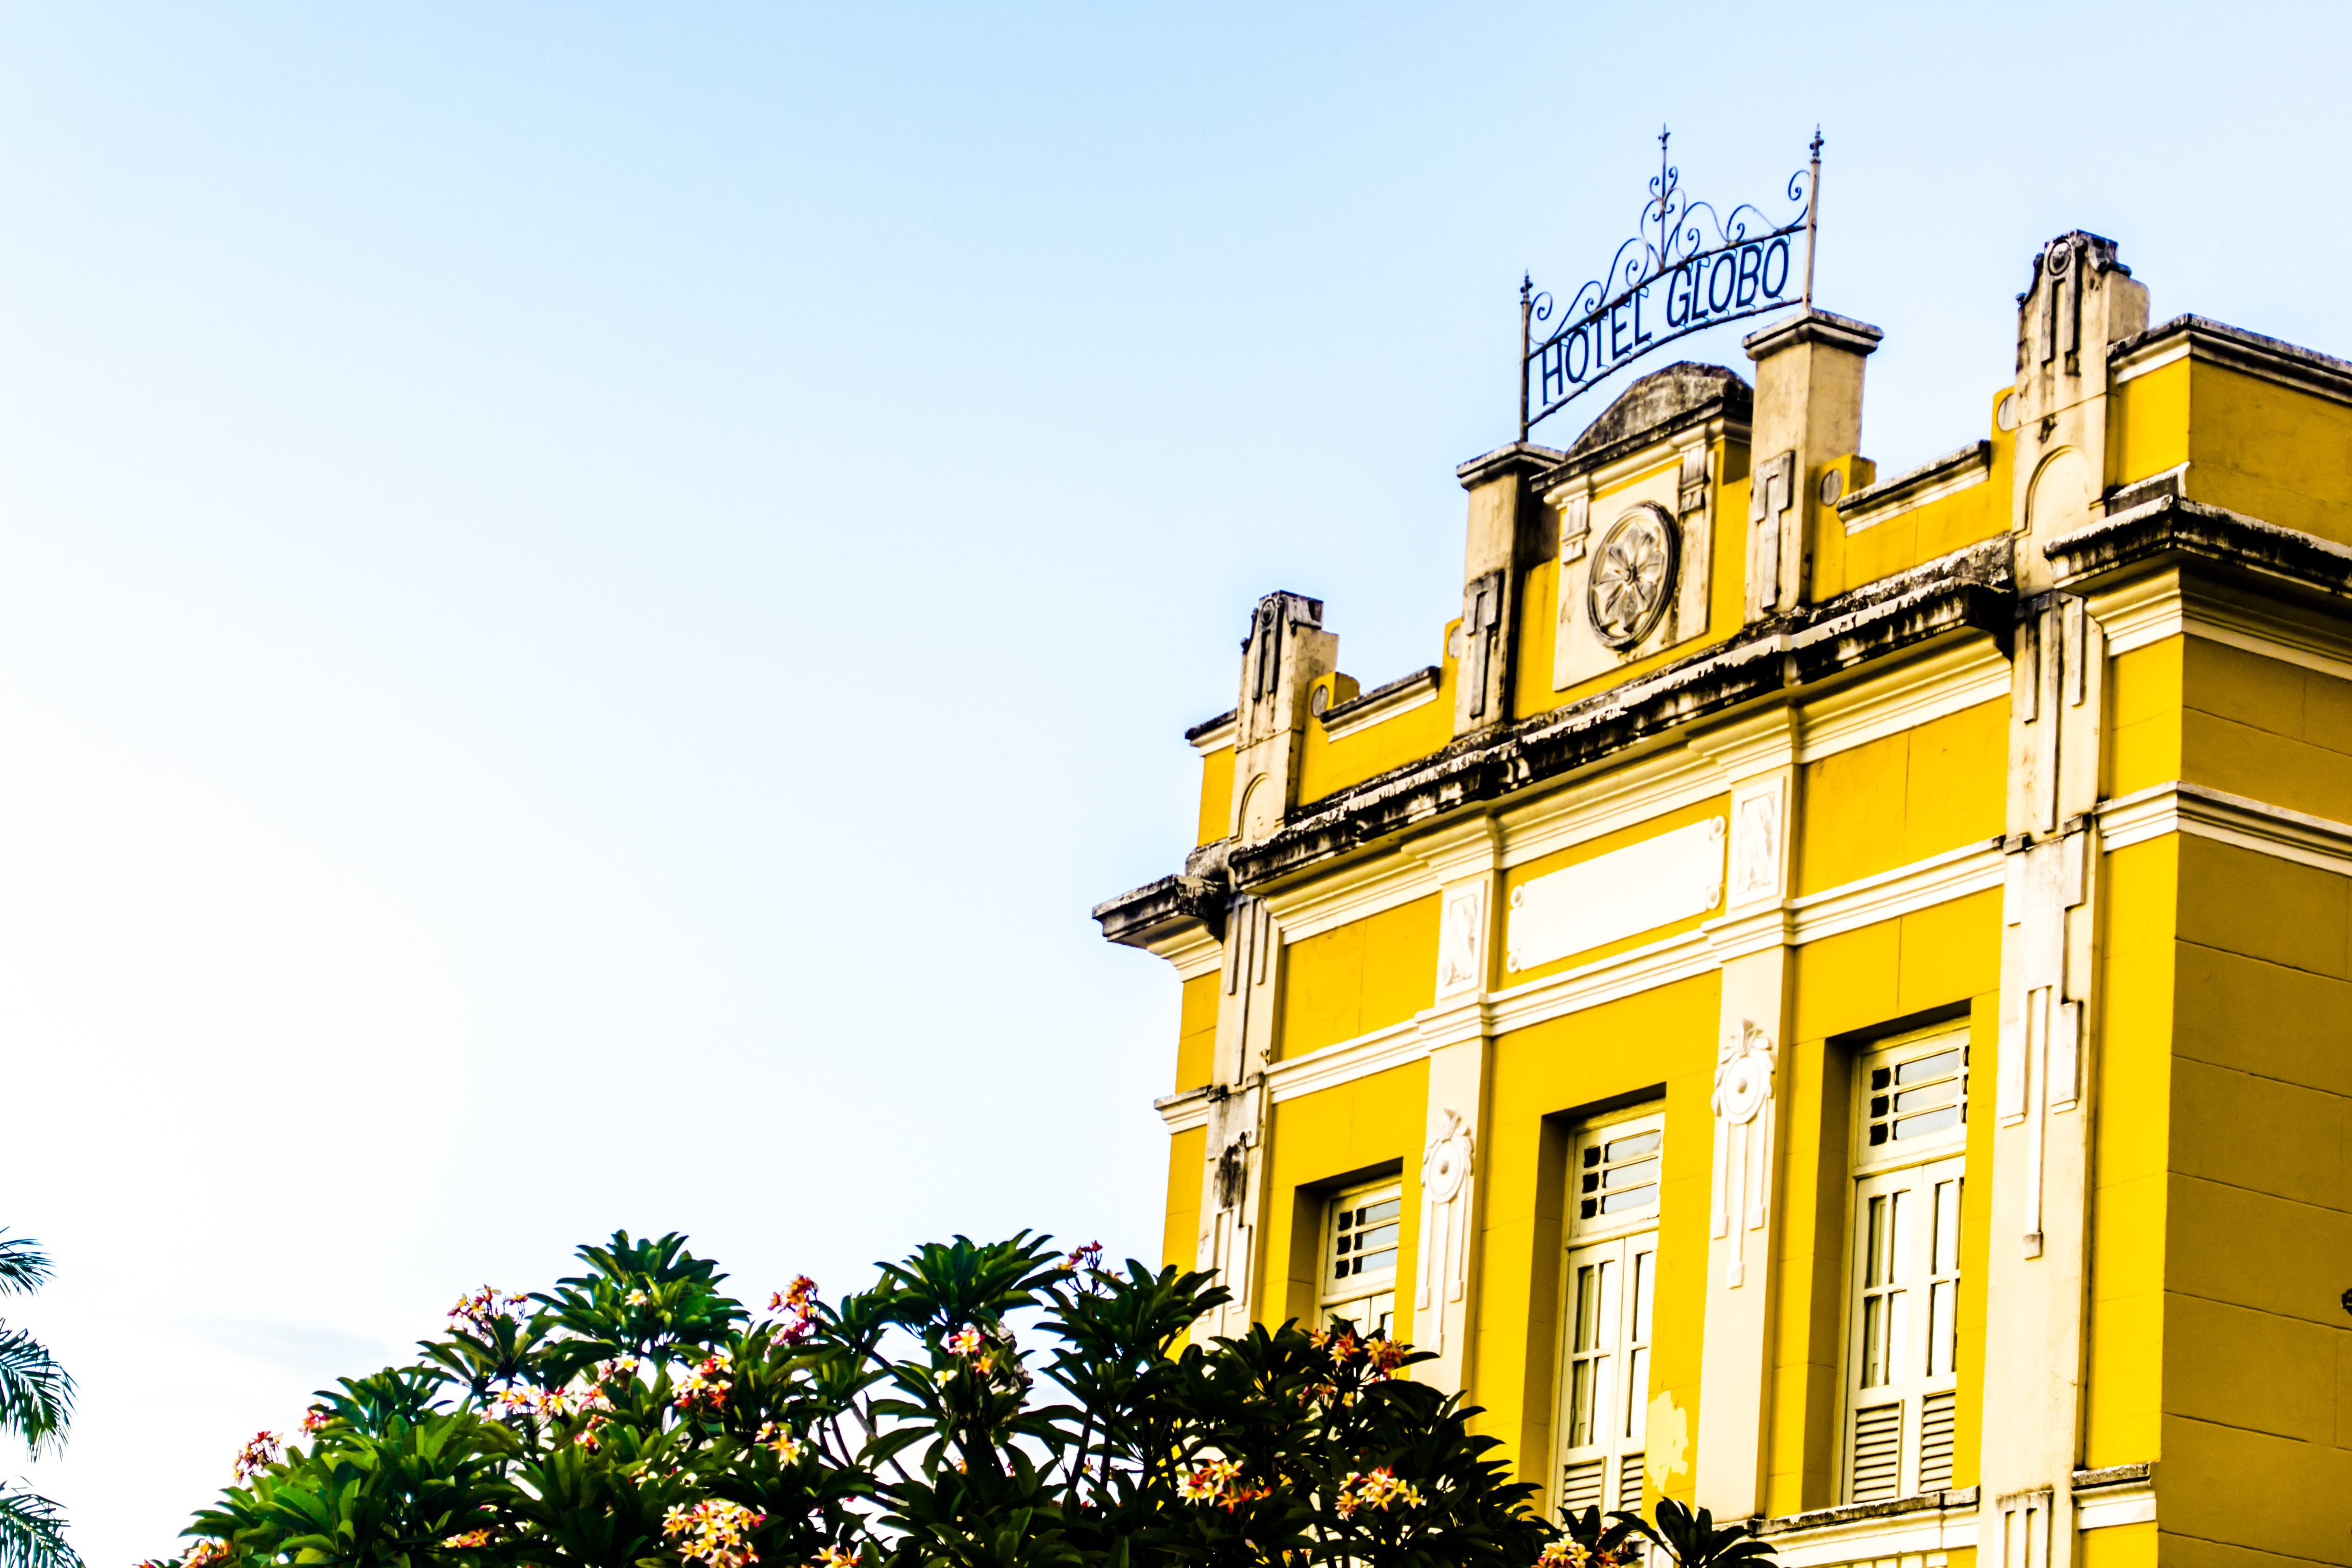
hotel, yellow, architecture, landmark, building, town, sky, tree, facade, house, urban area, real estate, classical architecture, city, plant, home, palace, metropolis, roof, window, residential area, mansion, tourism